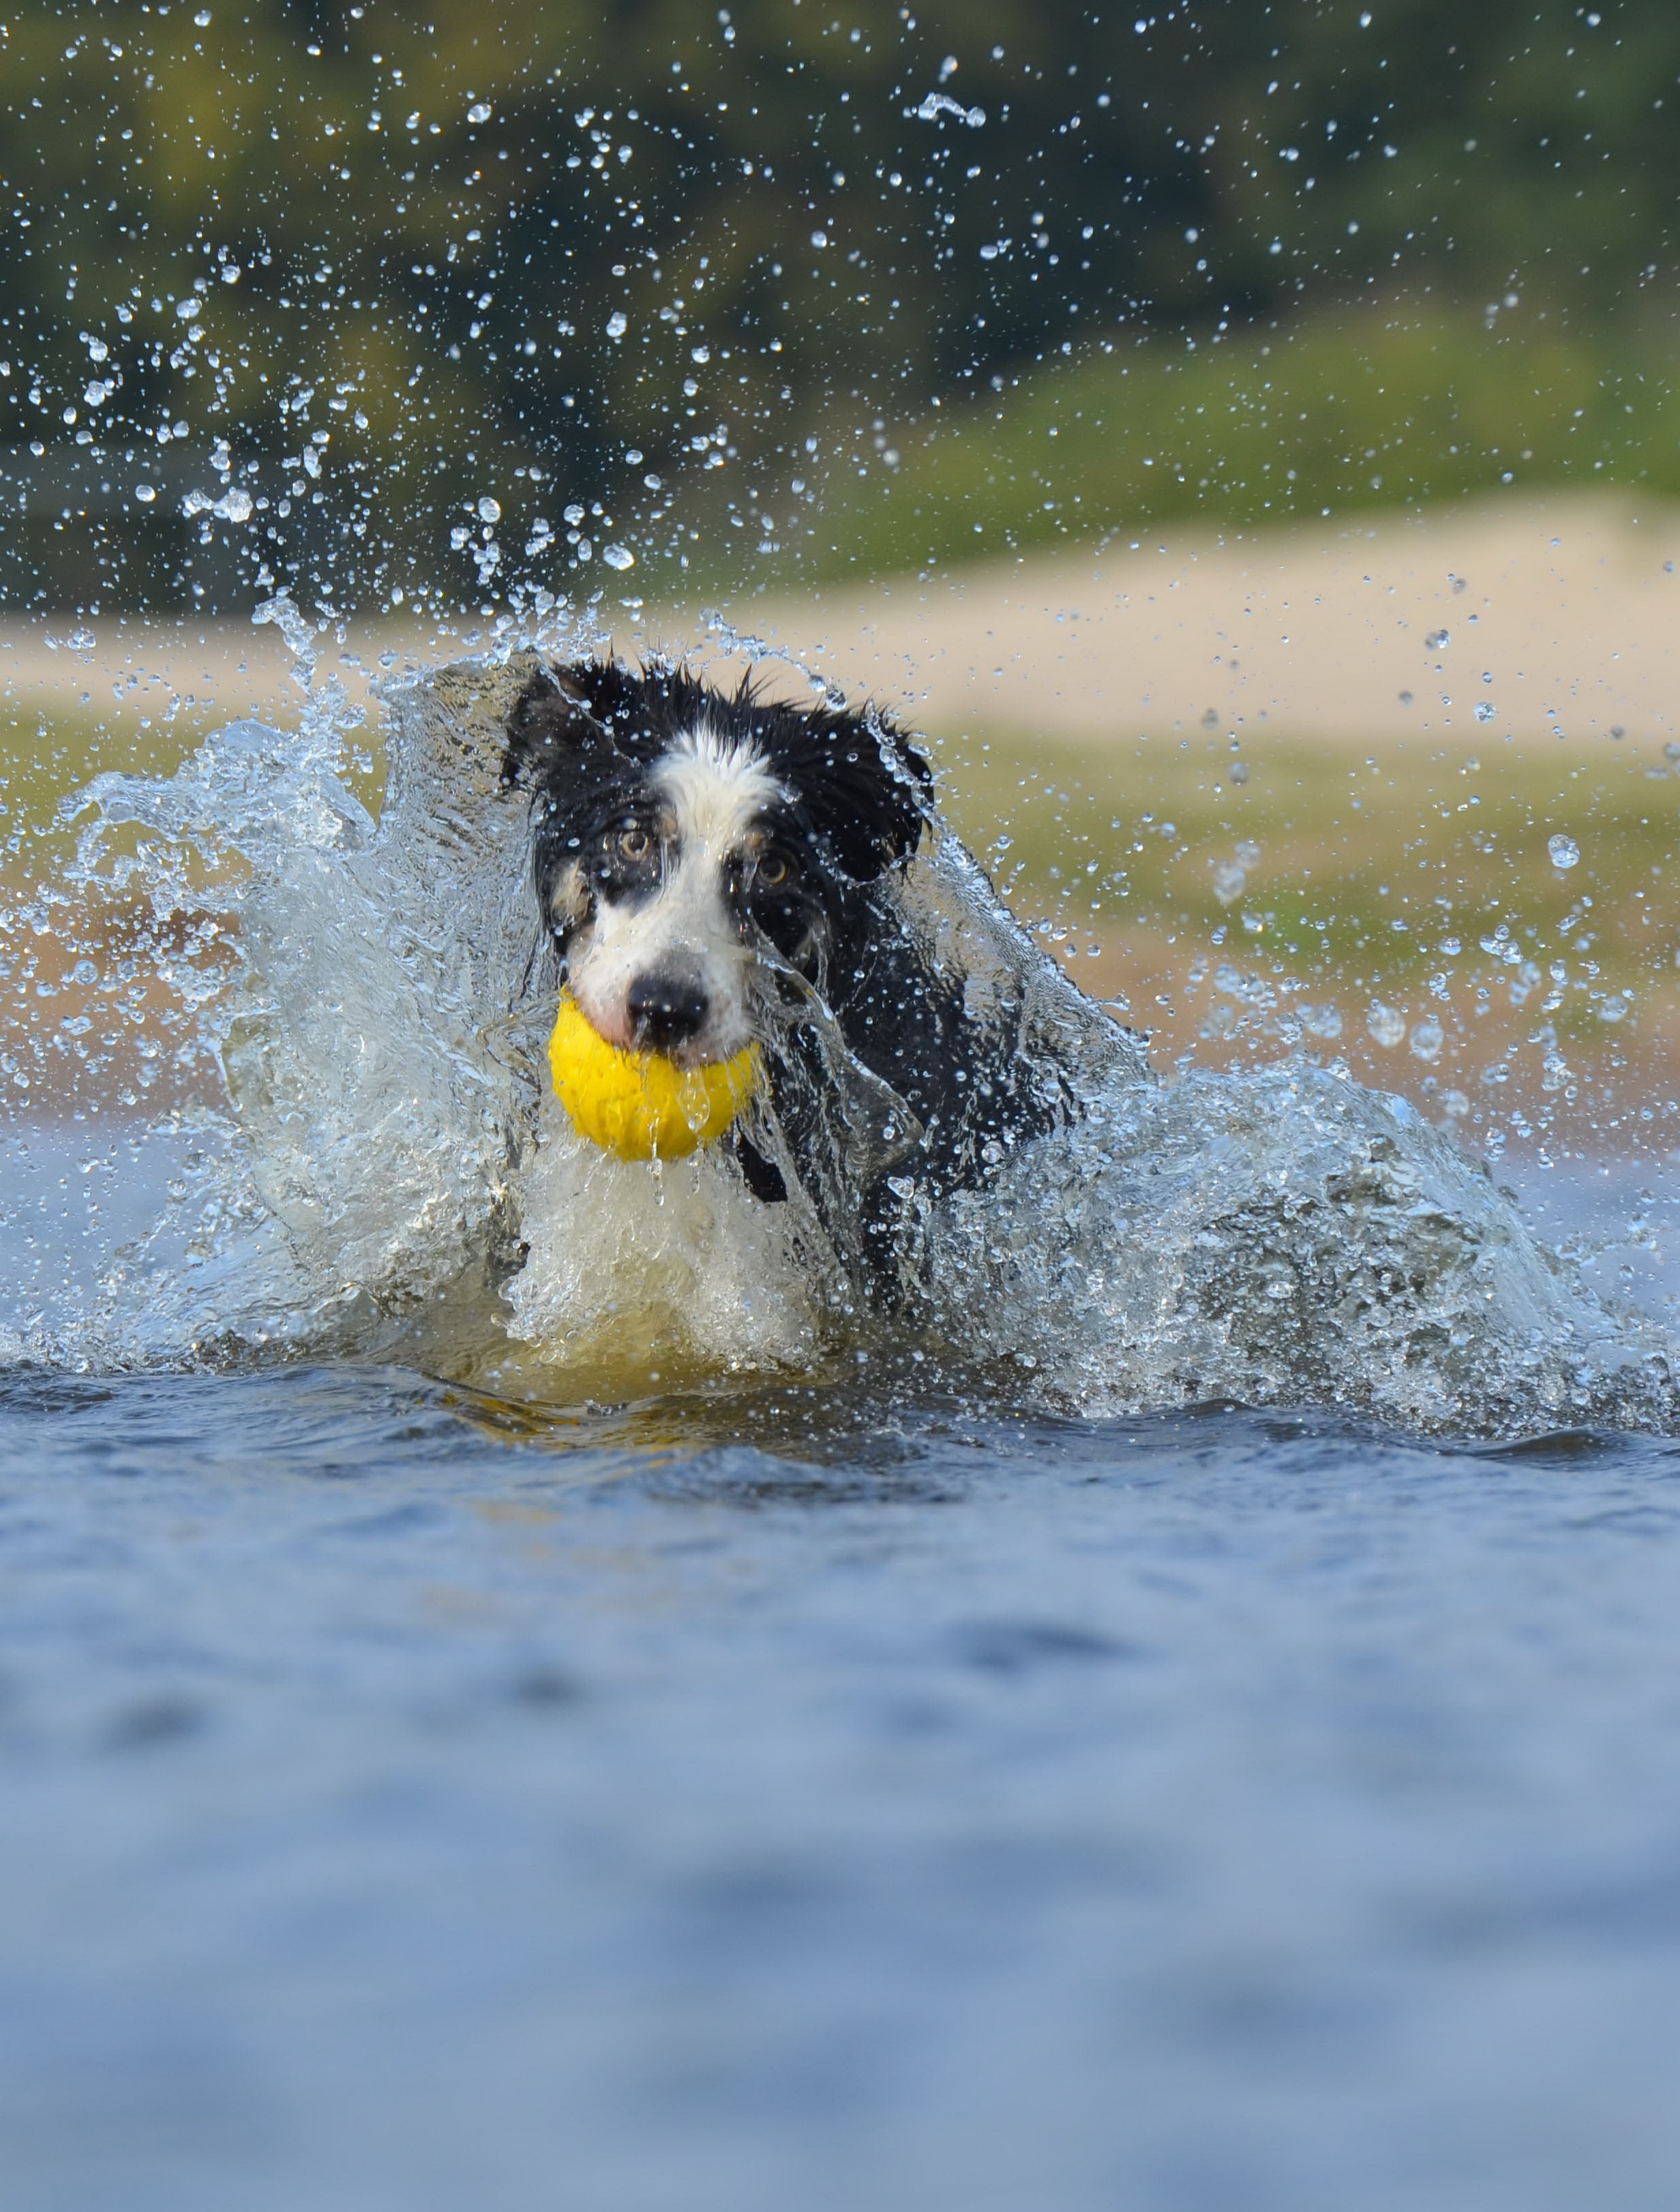
water, wave, dog, jump, summer, weather, mammal, border collie, vertebrate, funny, british sheepdog, dog like mammal